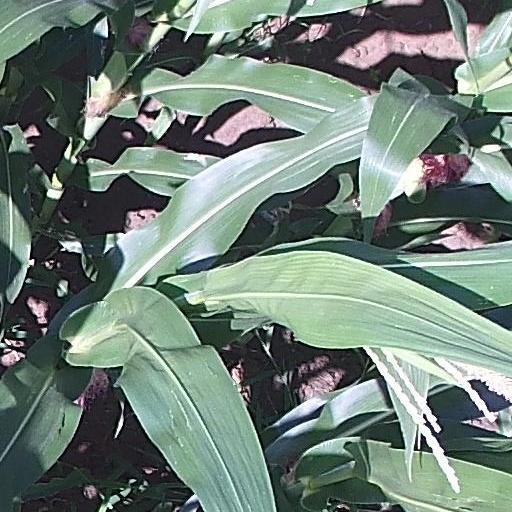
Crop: maize; corn